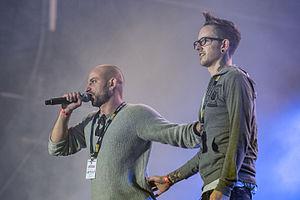
Seiler und Speer est un duo autrichien, originaire de Bad Vöslau.